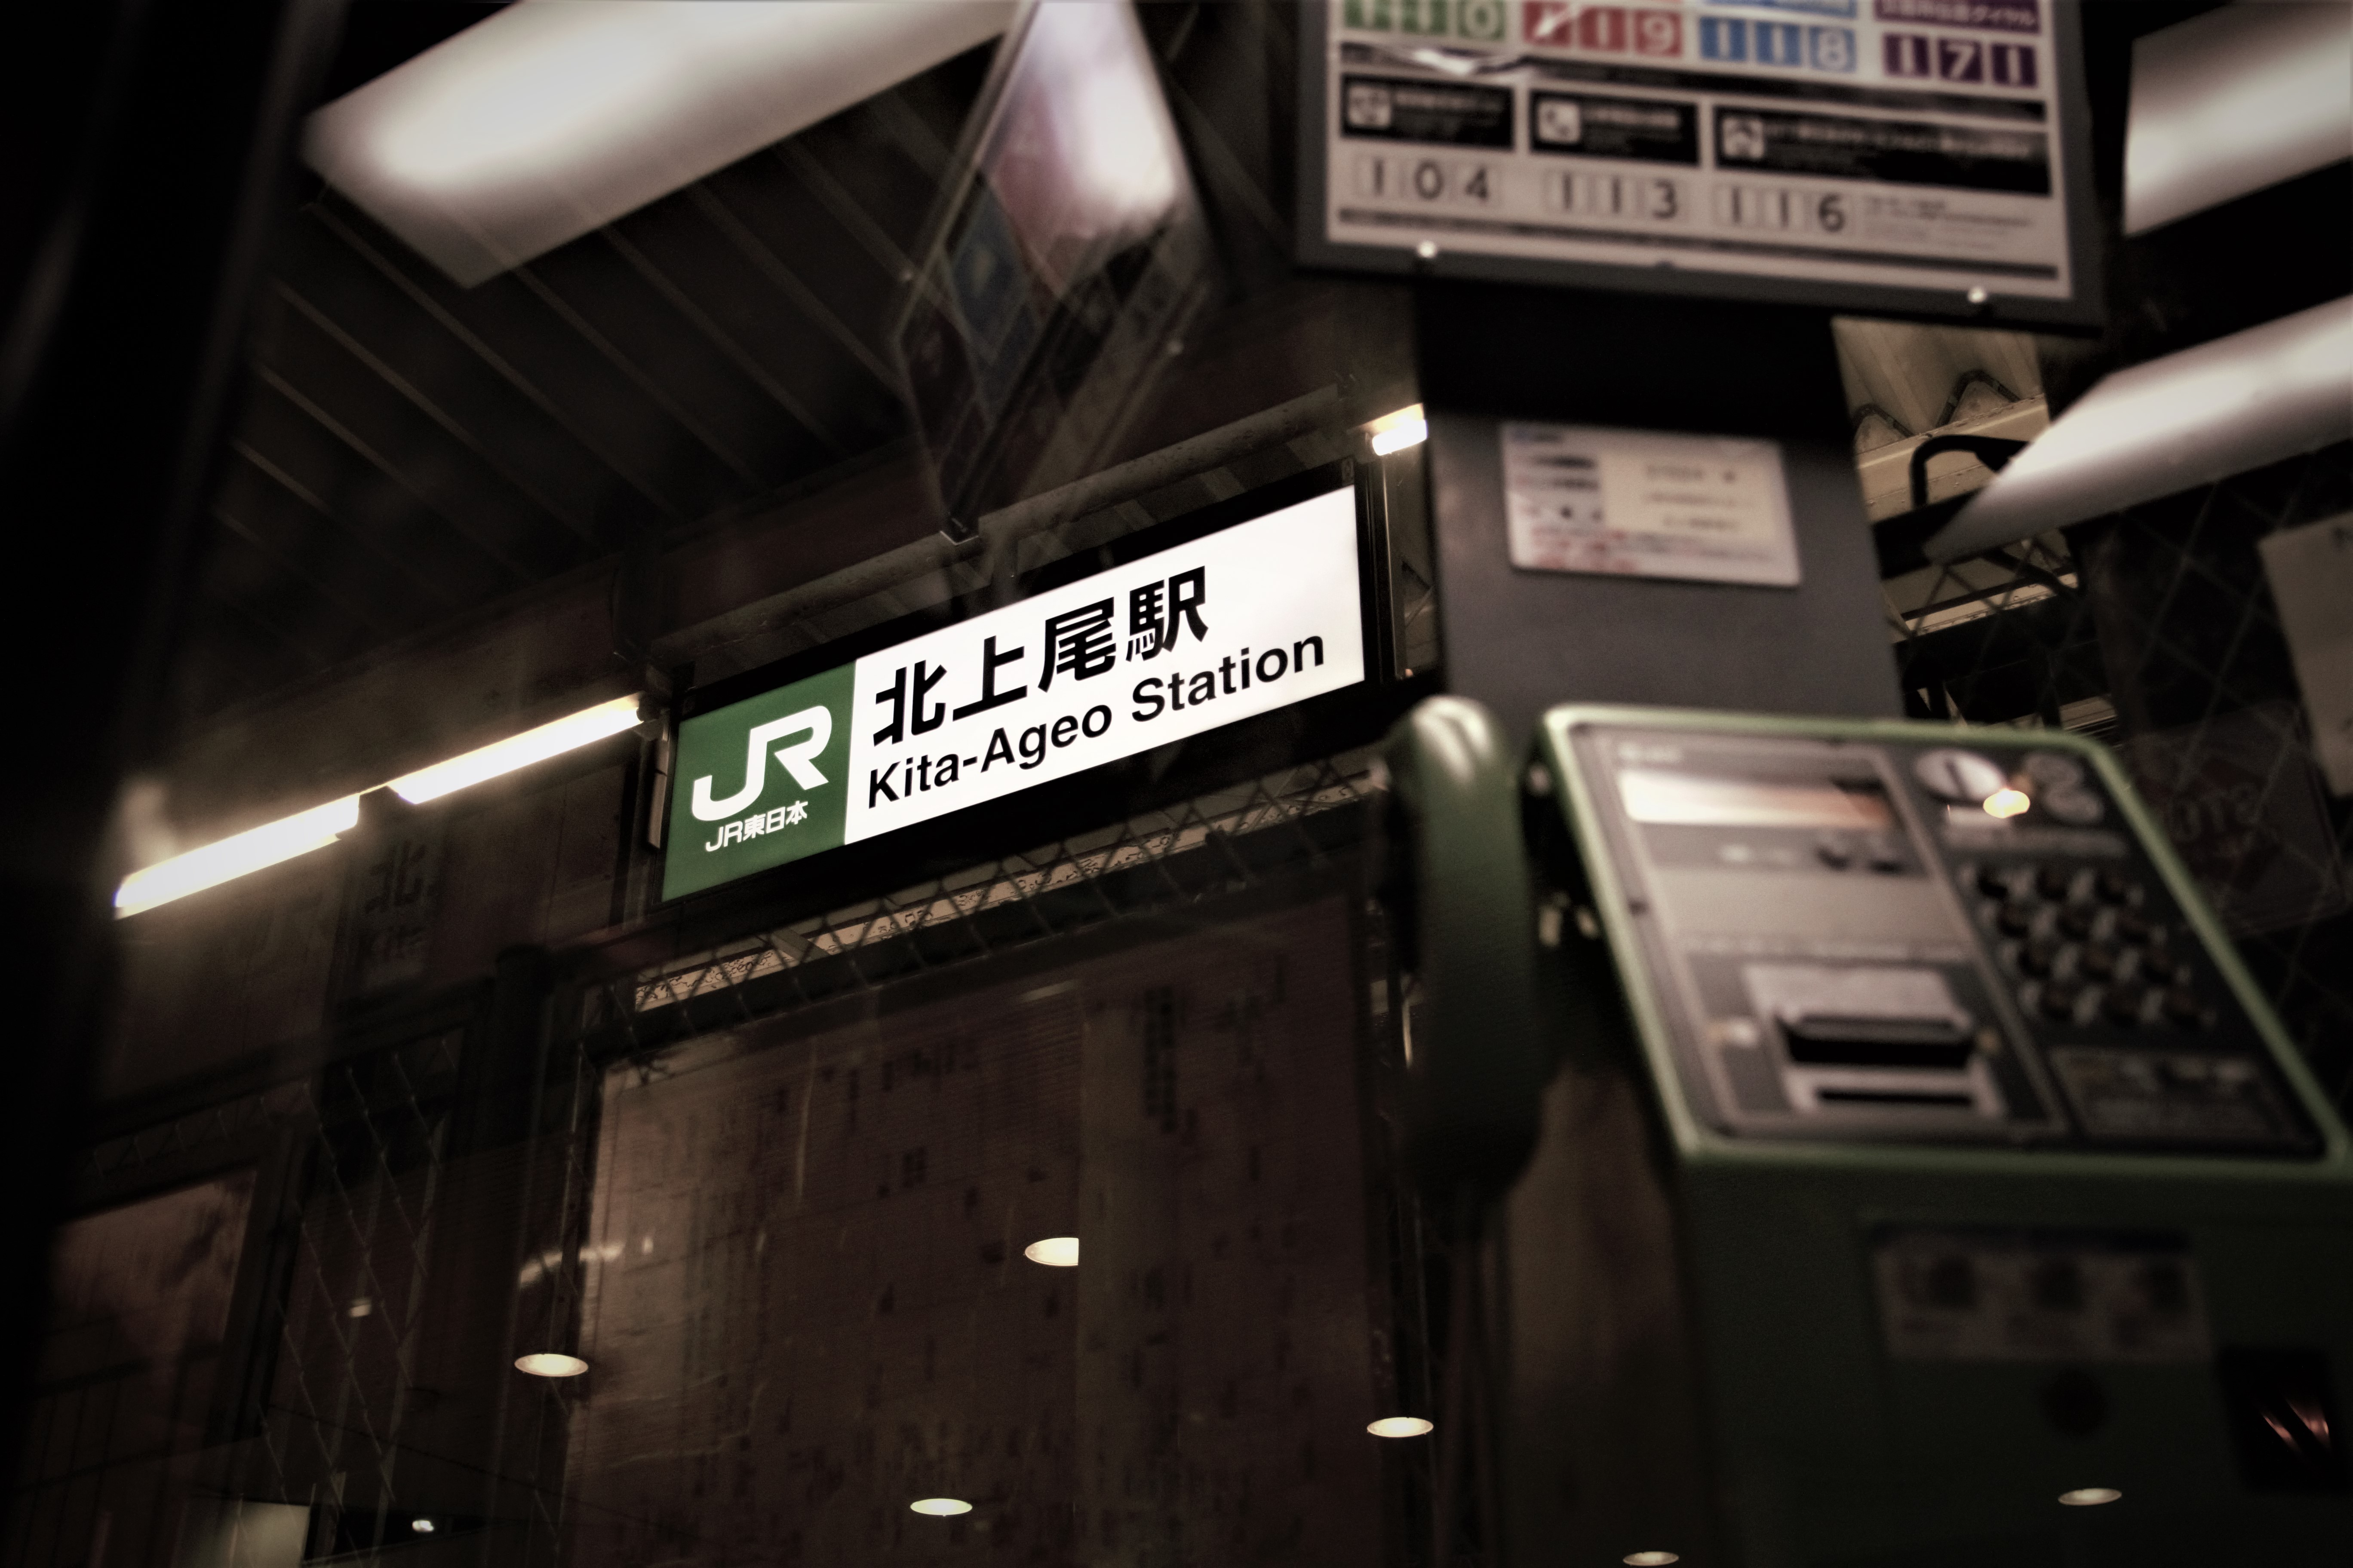
night, snapshot, font, building